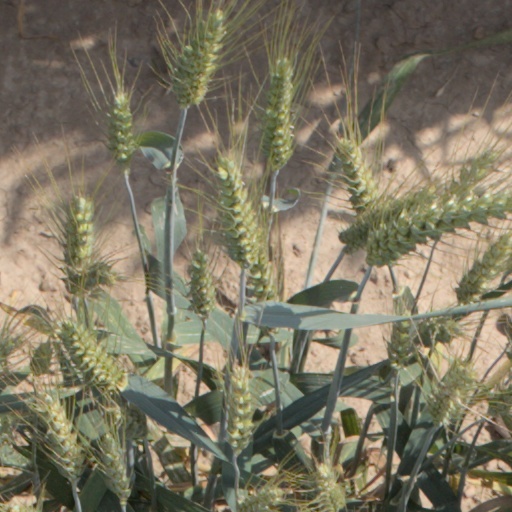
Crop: wheat